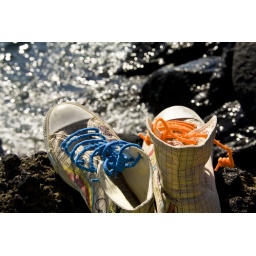
Relax di fronte a un meraviglioso mare di settembre / Relax at the beach in the end of september